Belgium

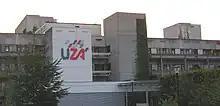
University Hospital of Antwerp

The Belgian Armed Forces had 23,200 active personnel in 2023, including 8,500 in the Land Component, 1,400 in the Naval Component, 4,900 in the Air Component, 1,450 in the Medical Component, and 6,950 in joint service, in addition to 5,900 reserve personnel. In 2019, Belgium's defense budget totaled €4.303 billion ($4.921 billion) representing .93% of its GDP. The operational commands of the four components are subordinate to the Staff Department for Operations and Training of the Ministry of Defense, which is headed by the Assistant Chief of Staff Operations and Training, and to the Chief of Defense. The Belgian military consists of volunteers (conscription was abolished in 1995), and citizens of other EU states, Iceland, Norway, Switzerland, or Lichtenstein are also able to join. Belgium has troops deployed in several African countries as part of UN or EU missions, in Iraq for the war against the Islamic State, and in eastern Europe for the NATO presence there.